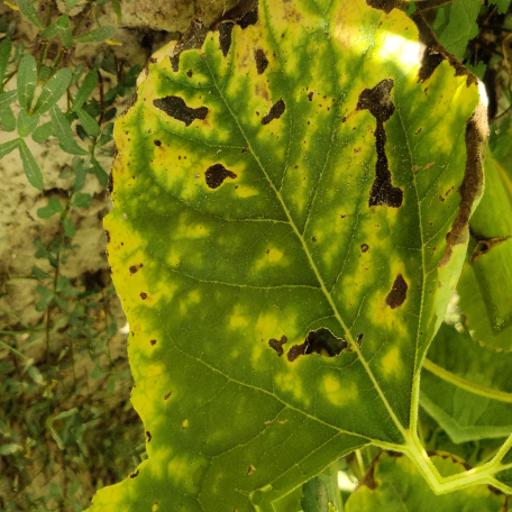
Label: Leaf_scars